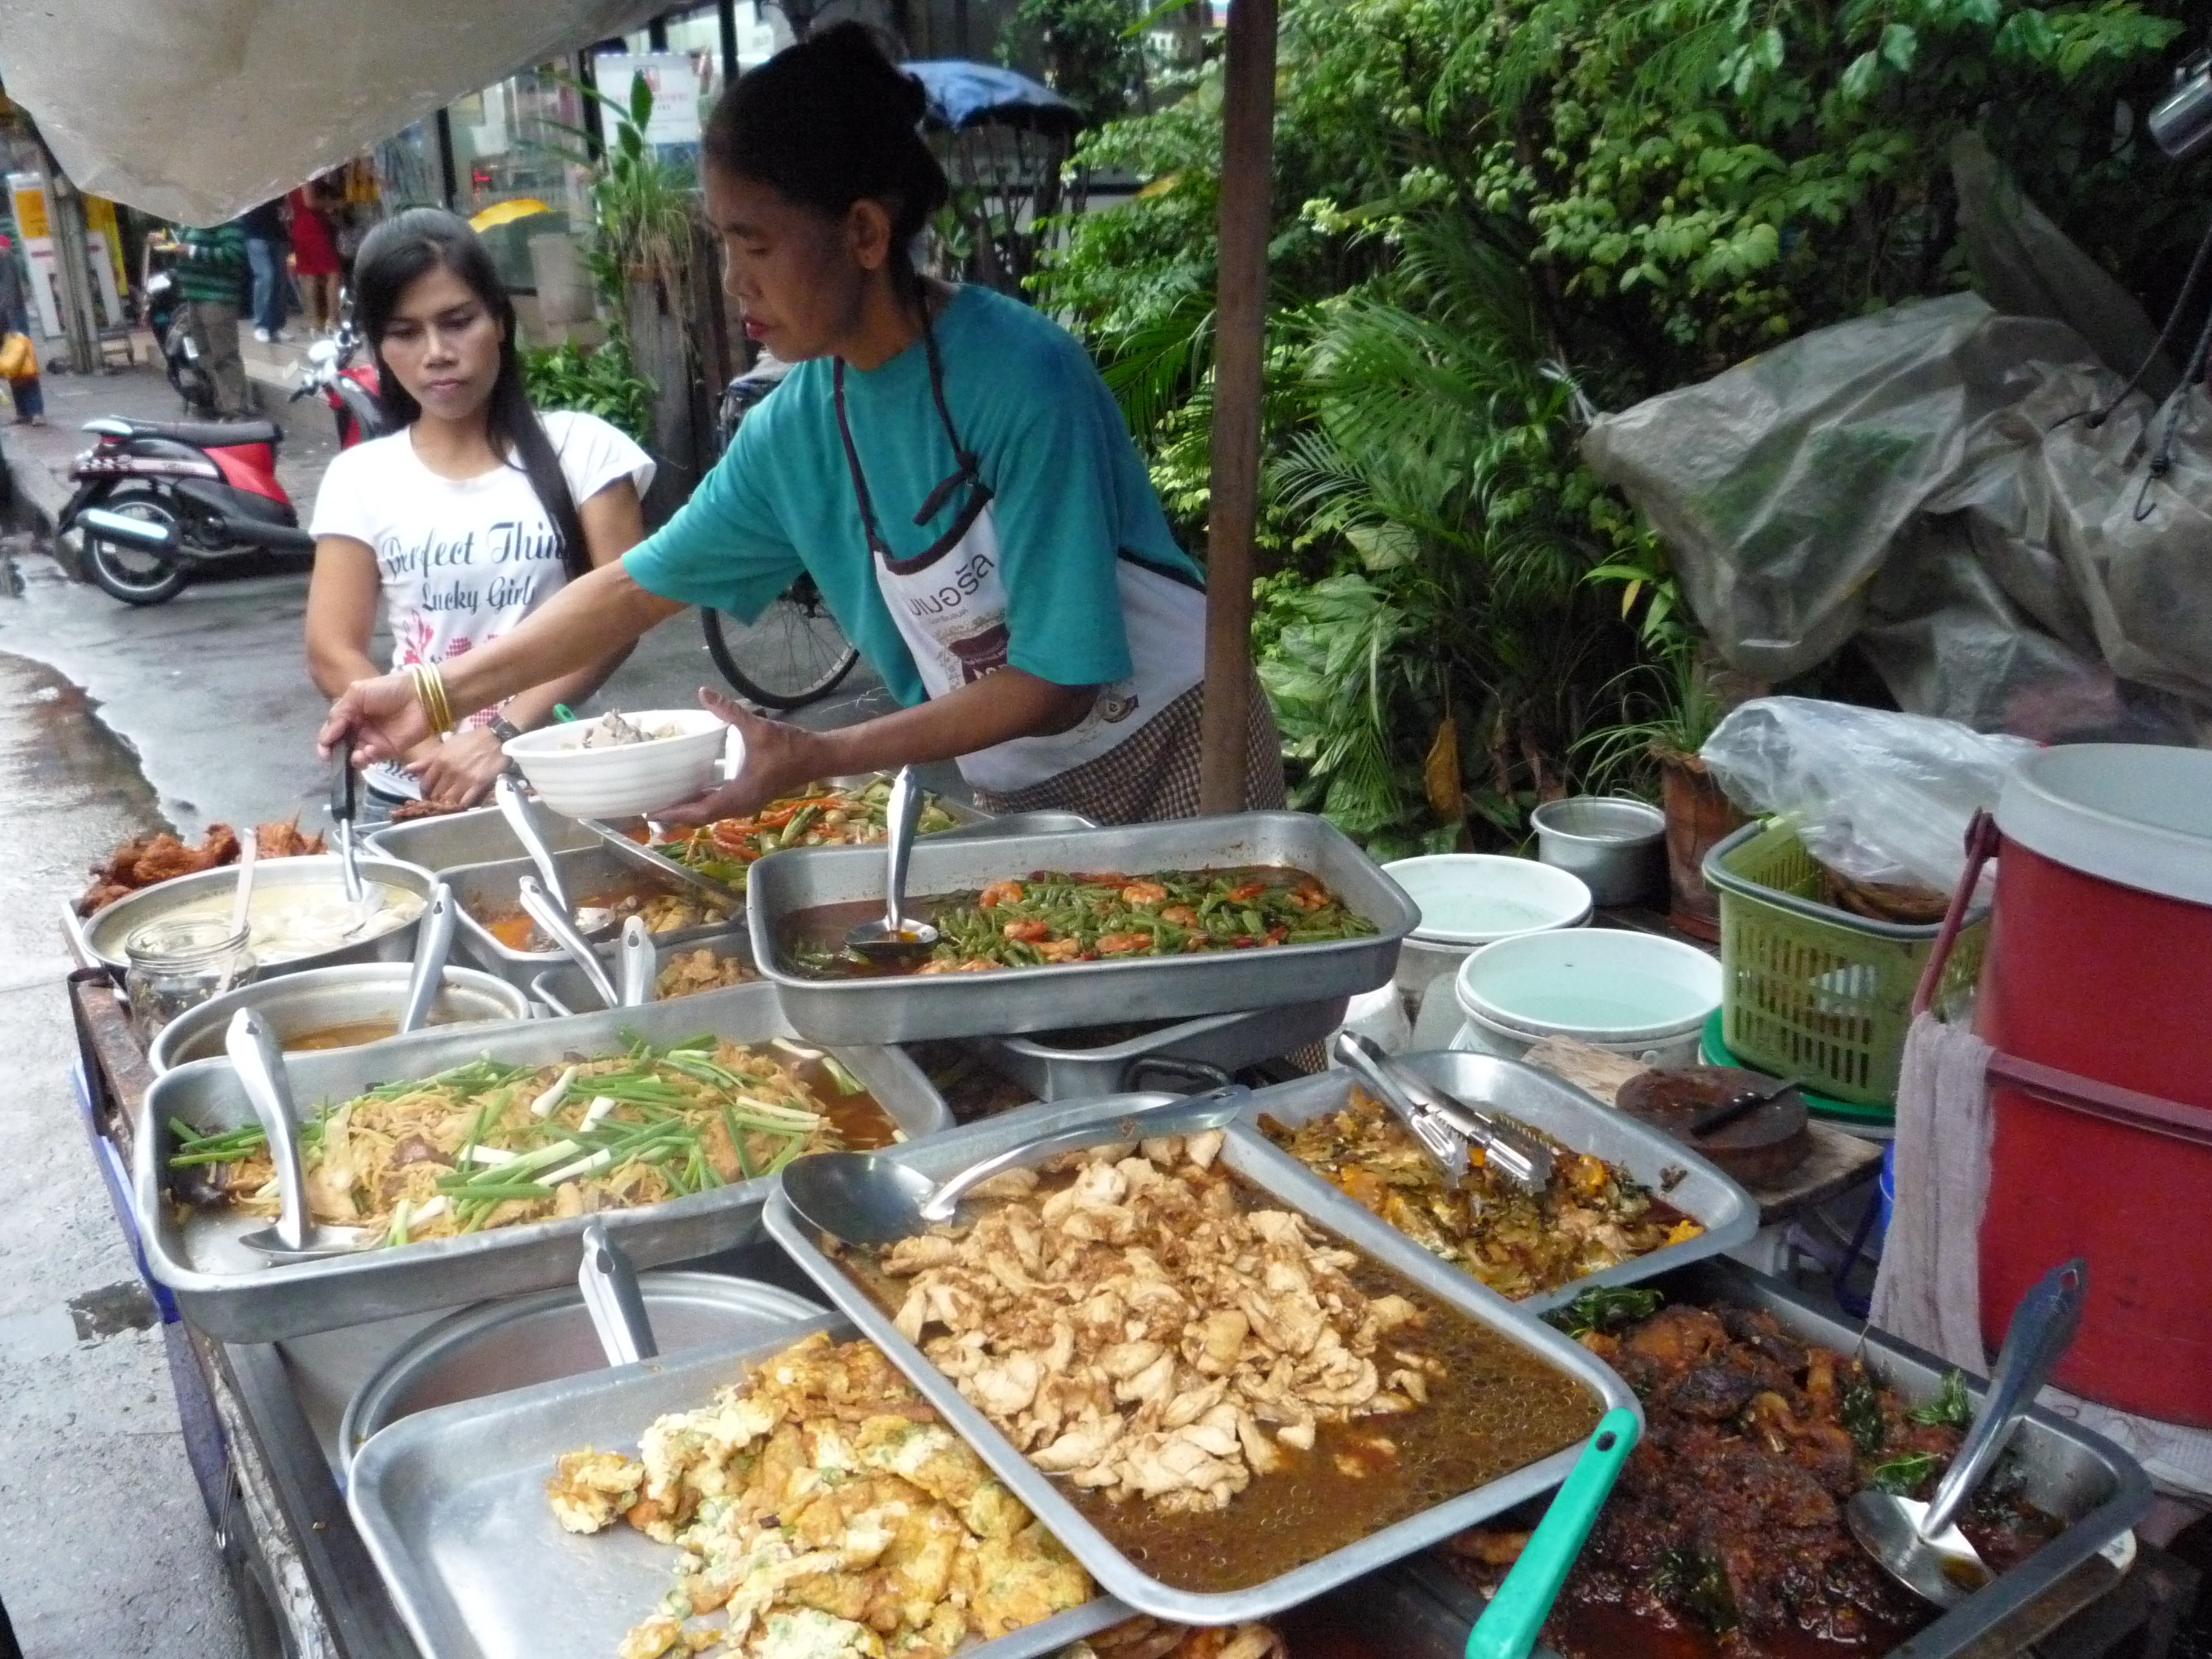
city, feed, dish, meal, food, vendor, produce, asia, market, marketplace, eat, thailand, public space, nutrition, street food, bangkok, street stall, human settlement